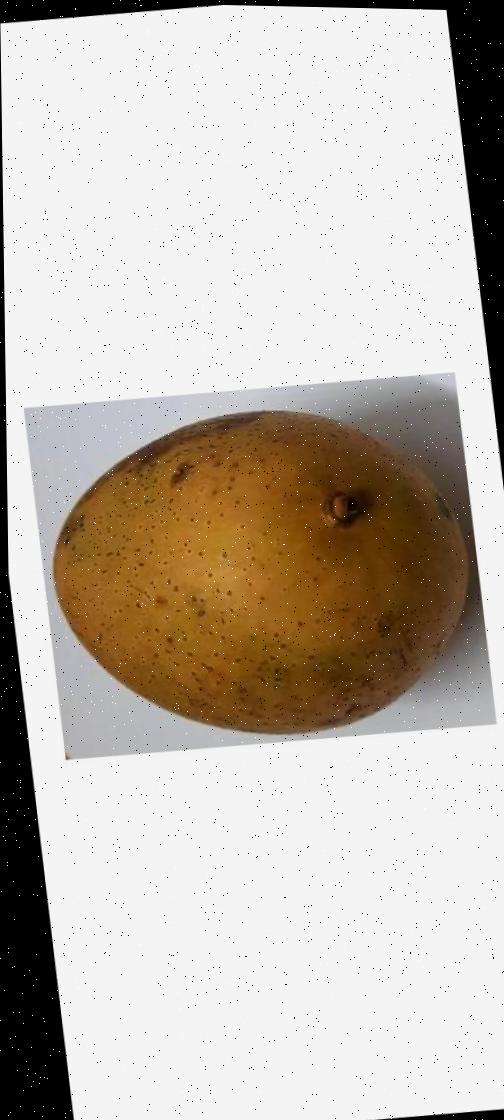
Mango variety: Ashshina Classic